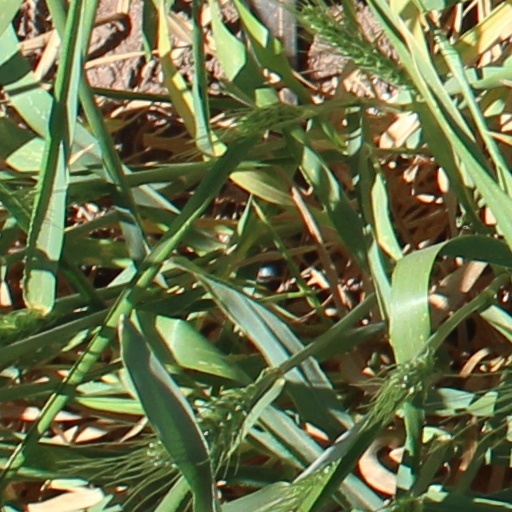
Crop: wheat